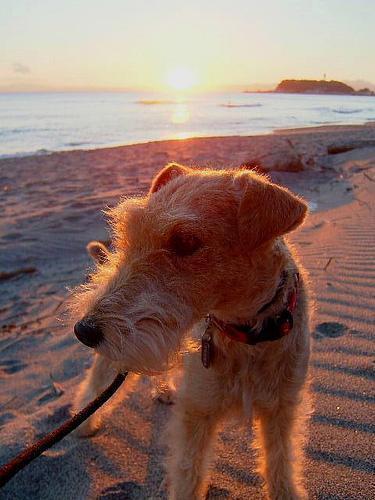
Lakeland_terrier